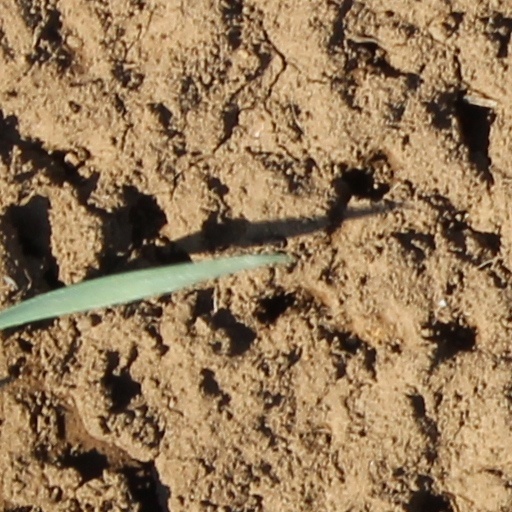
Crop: wheat